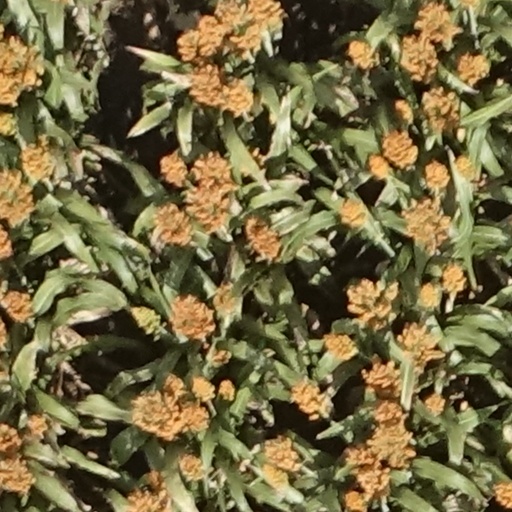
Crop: sorghum